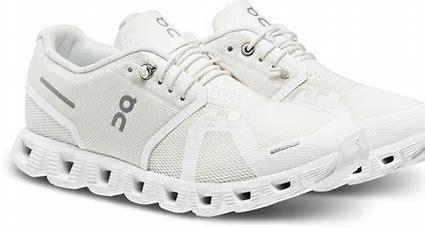
Brand: ON
Model: Cloud 5